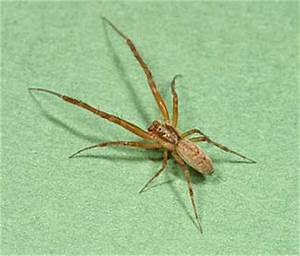
Label: ragno